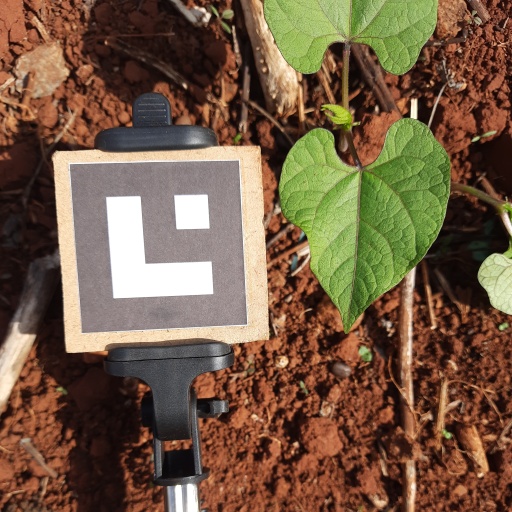
Observations: wavy surface, no eating holes, under sunlight